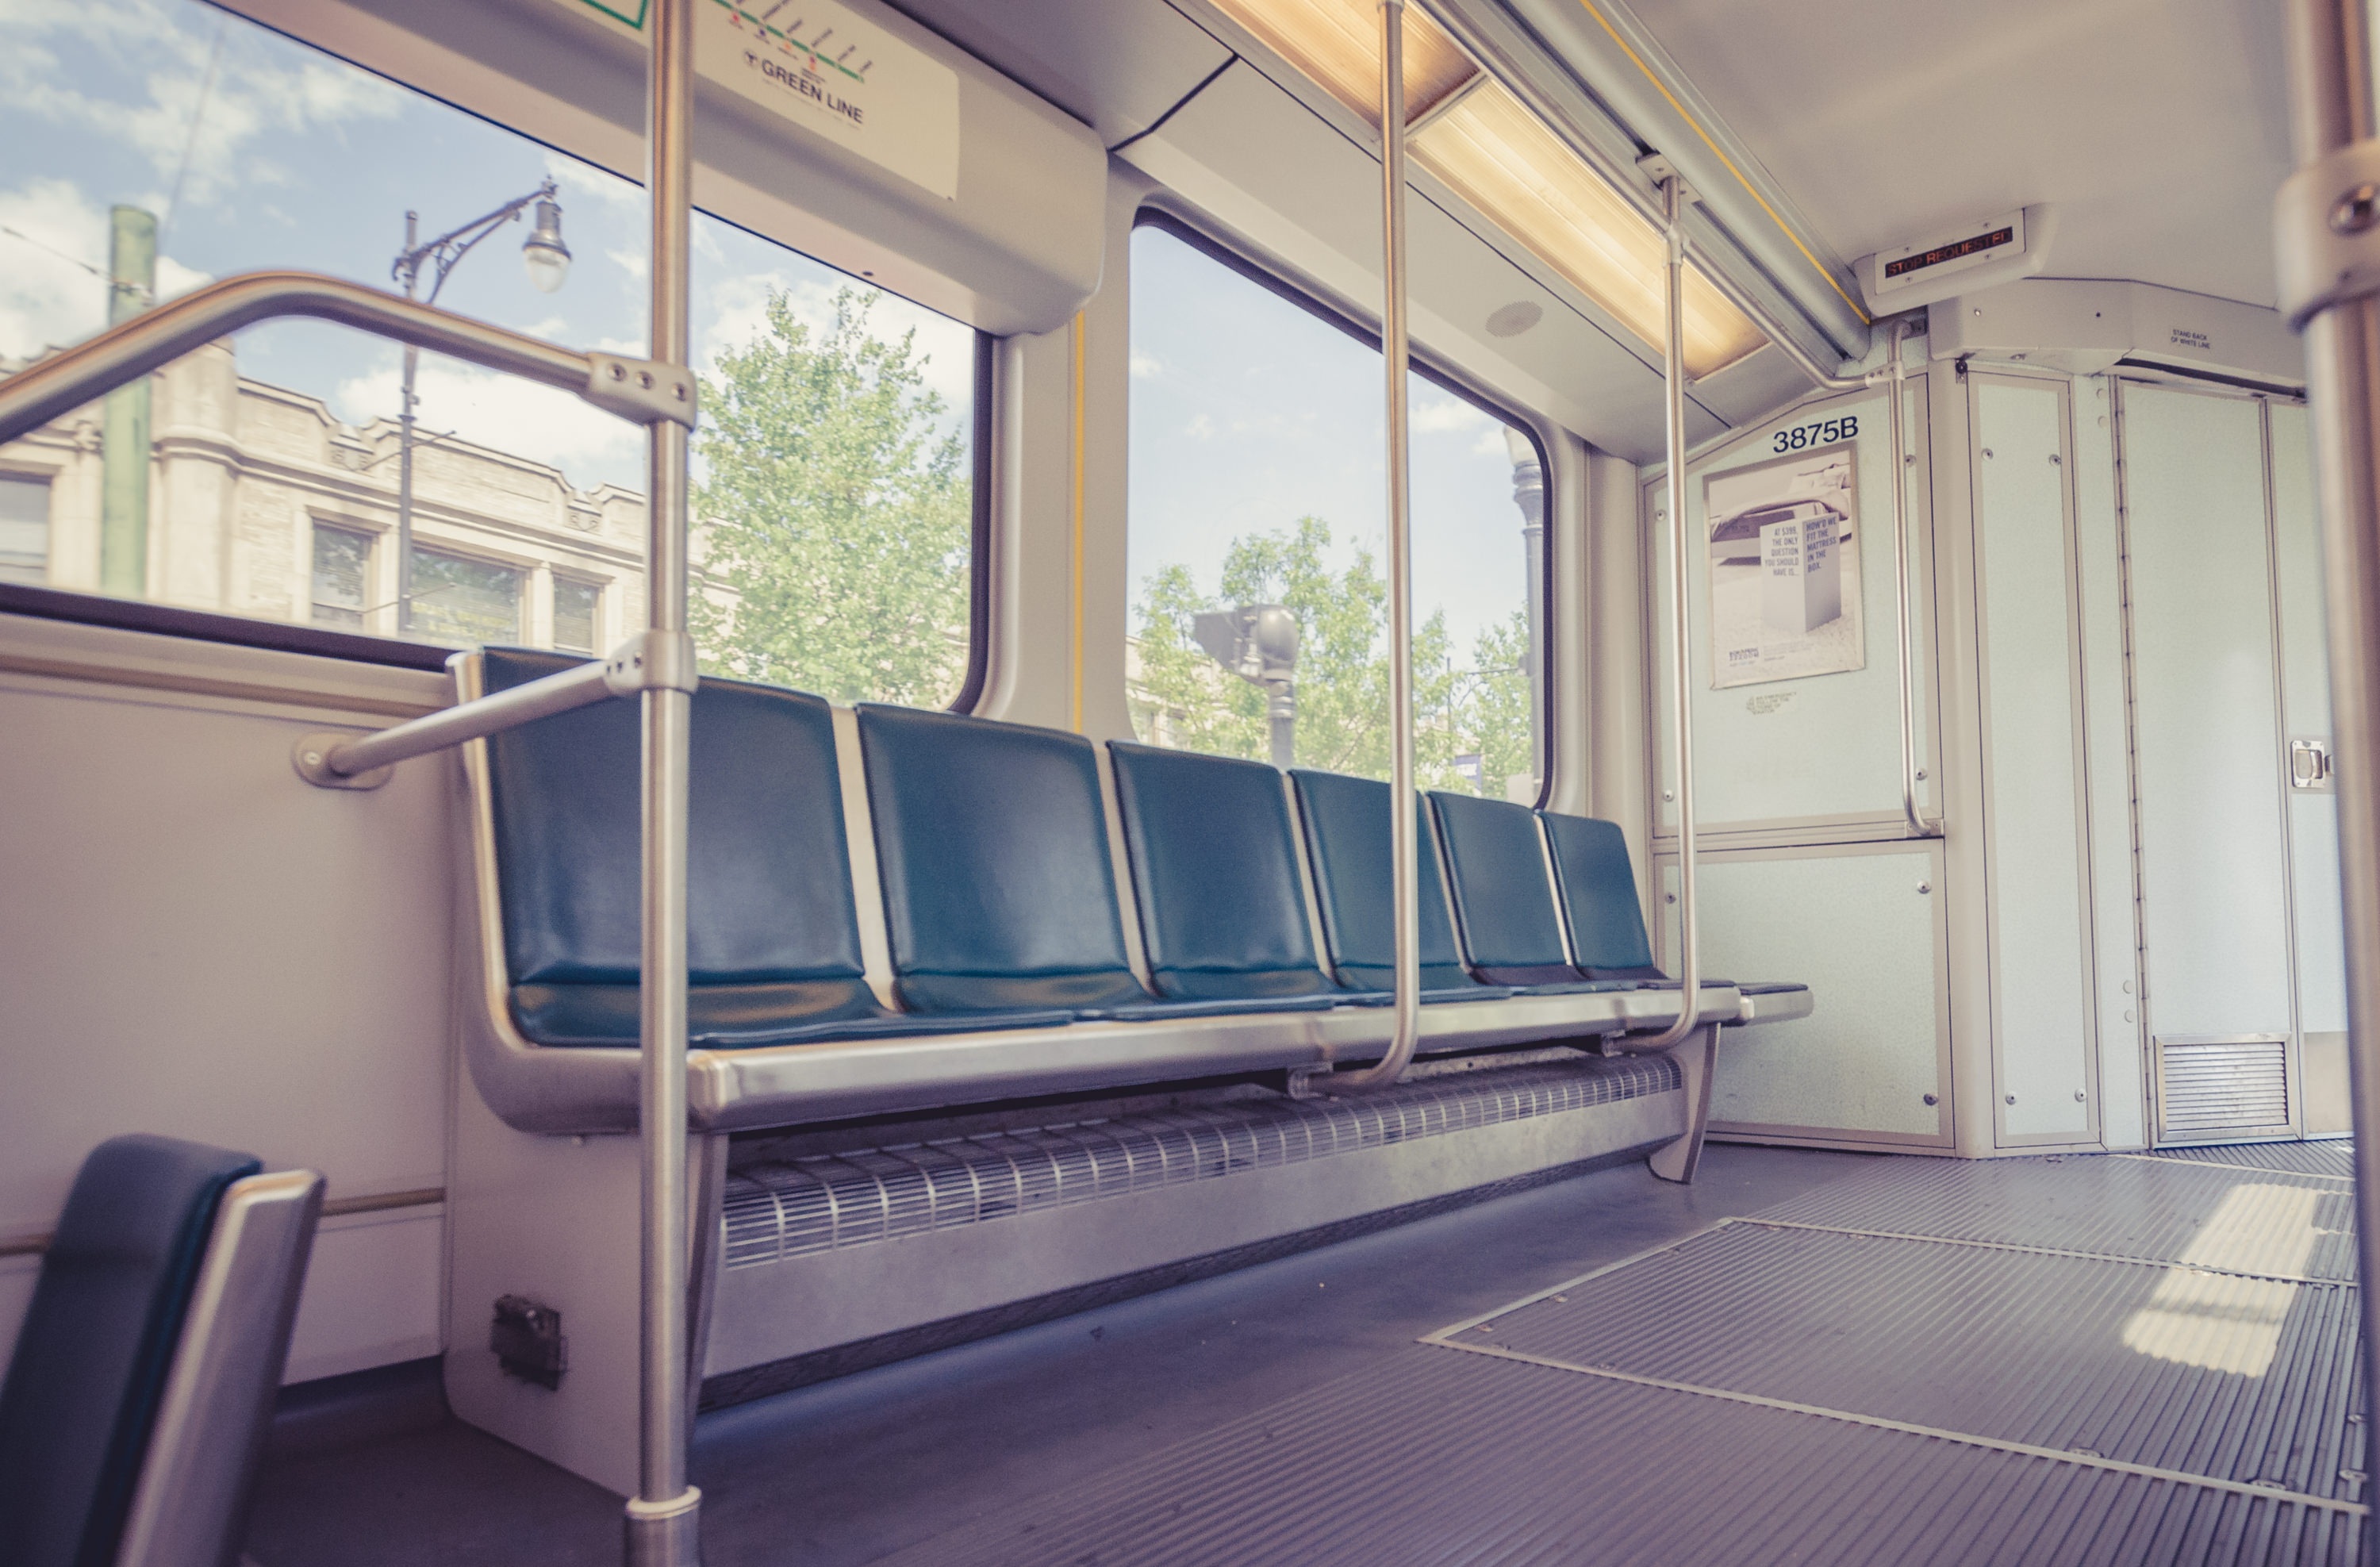
sunlight, chair, seat, window, home, steel, transport, vehicle, shadow, property, empty, room, public transport, interior design, daylight, windows, contemporary, passenger